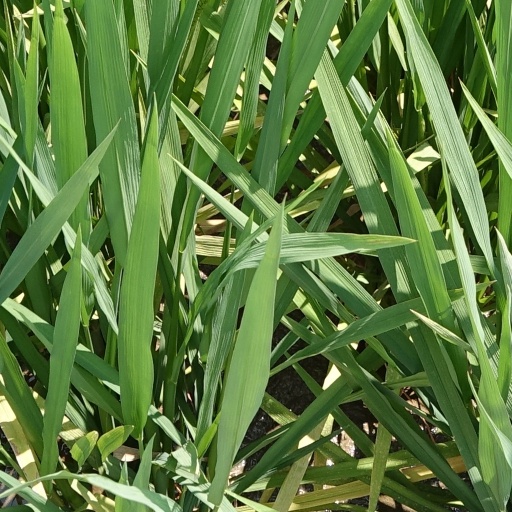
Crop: rice